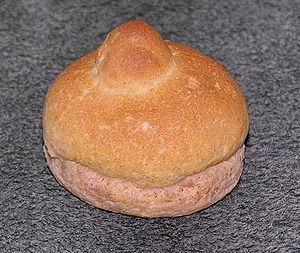
Mons(Var) gateau de la Sainte-Agathe
Santo Gato, littéralement « Sainte Chatte », est la désignation occitane d'Agathe de Catane. Ce glissement sémantique de Santa Agata, par aphérèse du a est le reliquat d'un folklore religieux très vivace au Moyen Âge ayant attribué à la martyre aux seins coupés des prétendus pouvoirs sur les éléments et les saisons.
Le pain de la Sainte-Agathe, selon une tradition provençale, était cuit au four avant la fête de la sainte, célébrée le 5 février, pour être béni au cours de la messe.
Les religions de l'Antiquité européenne, les cultes polythéistes qui ont précédé le christianisme, ont dû tout d'abord s'intégrer à la religion romaine antique. Celle-ci fut la première religion principale de l'Empire romain qui a conquis la majeure partie du continent européen, elle a donc supplanté les religions des peuples soumis. Mais le polythéisme leur a permis d'intégrer leurs dieux au panthéon Romain et de continuer leur culte. Mais à partir du IVᵉ siècle les empereurs romains ont commencé à se convertir à la religion chrétienne, un culte monothéiste exclusif. Le christianisme devint la religion de l’État et les cultes aux dieux anciens furent de plus en plus réprimés et qualifiés de « païens » mais ils ne disparurent pas totalement pour autant : ils subsistèrent discrètement quelques siècles sous forme brute et les dirigeants chrétiens assimilèrent des parties de ces cultes pour favoriser le syncrétisme pagano-chrétien en associant les dieux à des saints et en christianisant de nombreux anciens lieux de cultes païens.
La cuisine de la Provence méditerranéenne est avant tout une cuisine liée aux produits de la pêche, de l'élevage et du terroir.